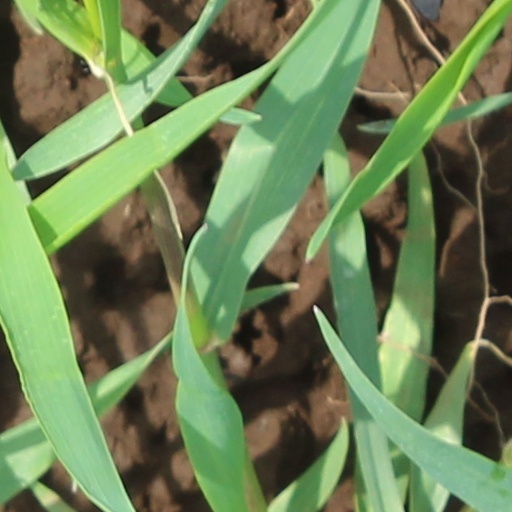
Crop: wheat